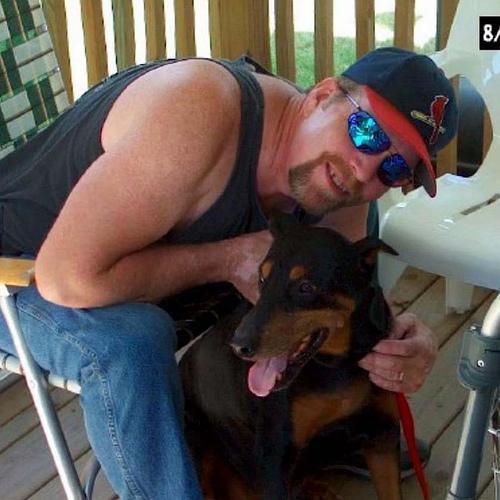
Doberman